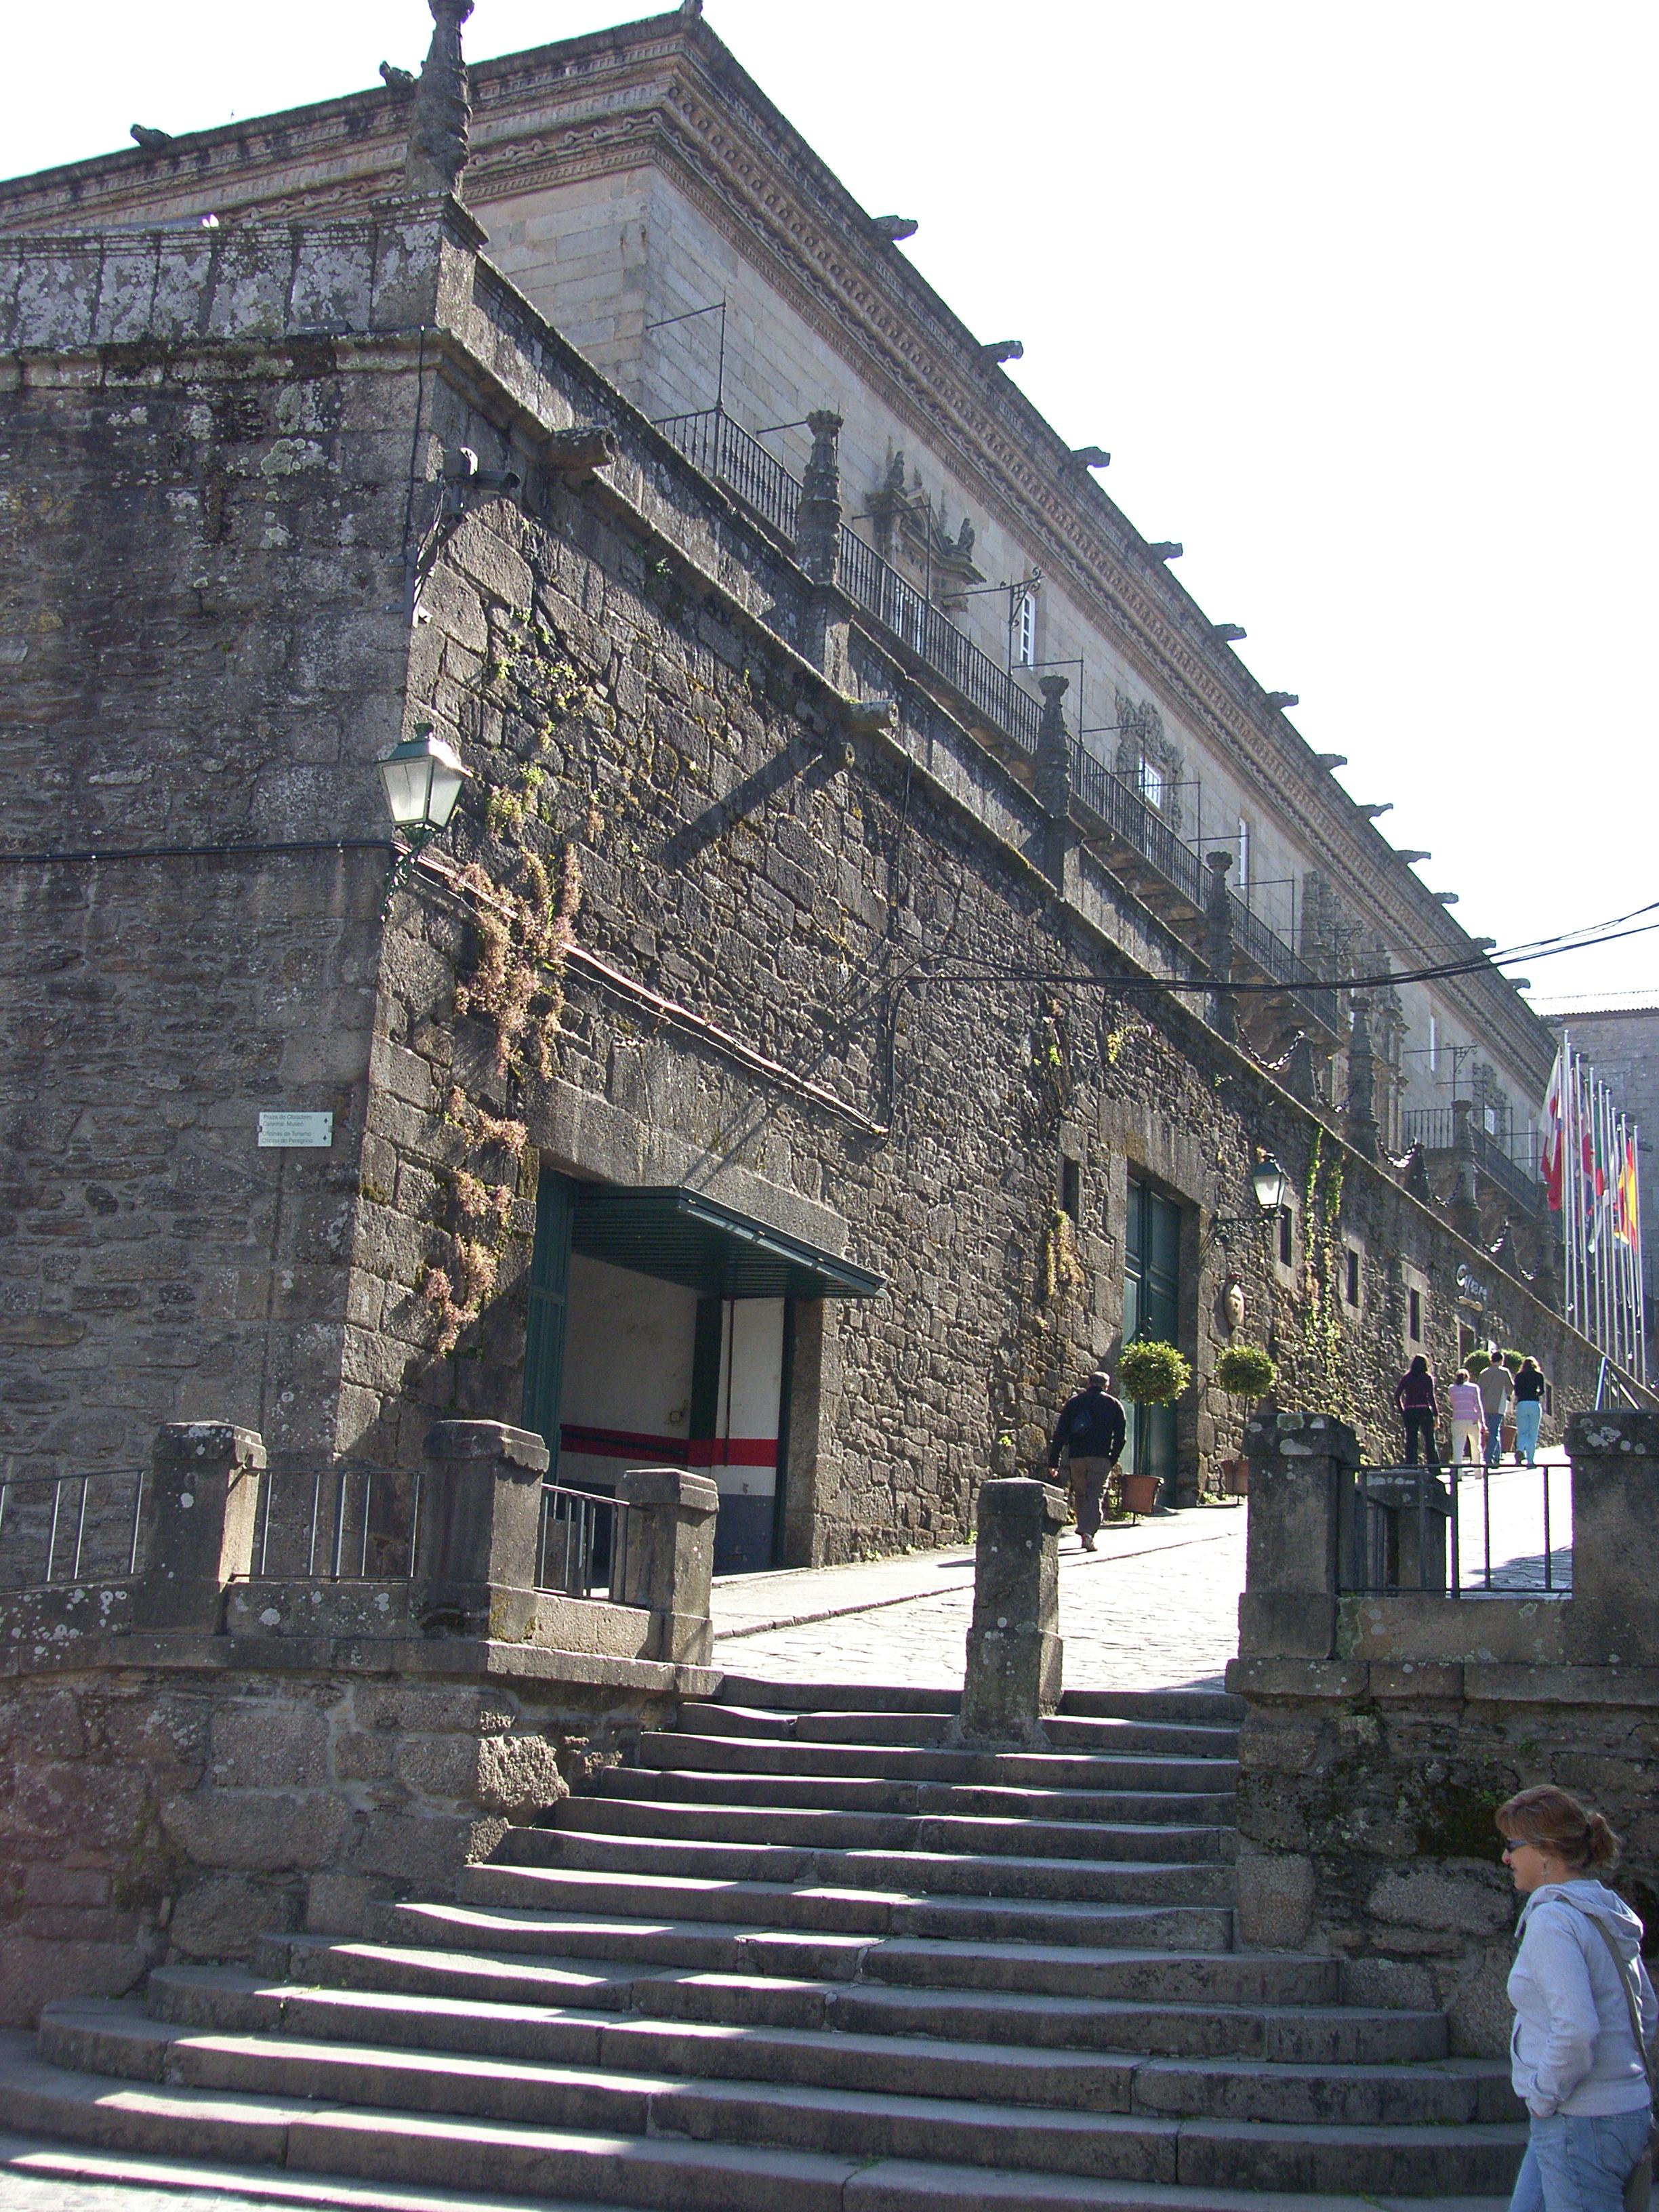
landscape, architecture, town, monument, landmark, facade, place of worship, la, ggl1, coru agaliciaspainscenary